Peterborough, New Hampshire

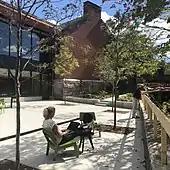
Peterborough Town Library, 2021

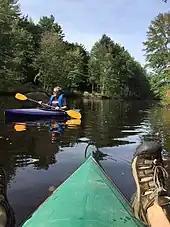
Kayaking in Peterborough

The Contoocook River and Nubanusit Brook offered numerous sites for watermills, and Peterborough became a prosperous mill town. In 1810, the first cotton factory was established. By 1859, when the population was 2,222, there were four more cotton factories and a woolen mill. Other industries included two paper mills, an iron foundry, a machine shop, a carriage factory, a basket-maker, a maker of trusses and supporters, a boot and shoe factory, seven sawmills, and three gristmills.